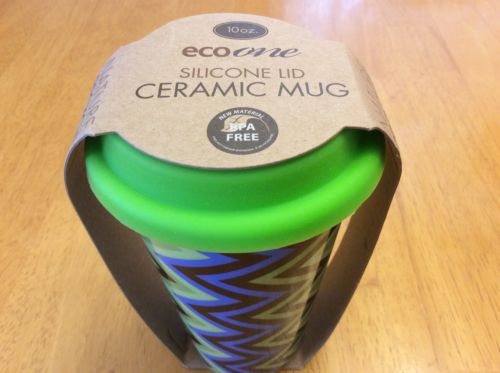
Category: mug